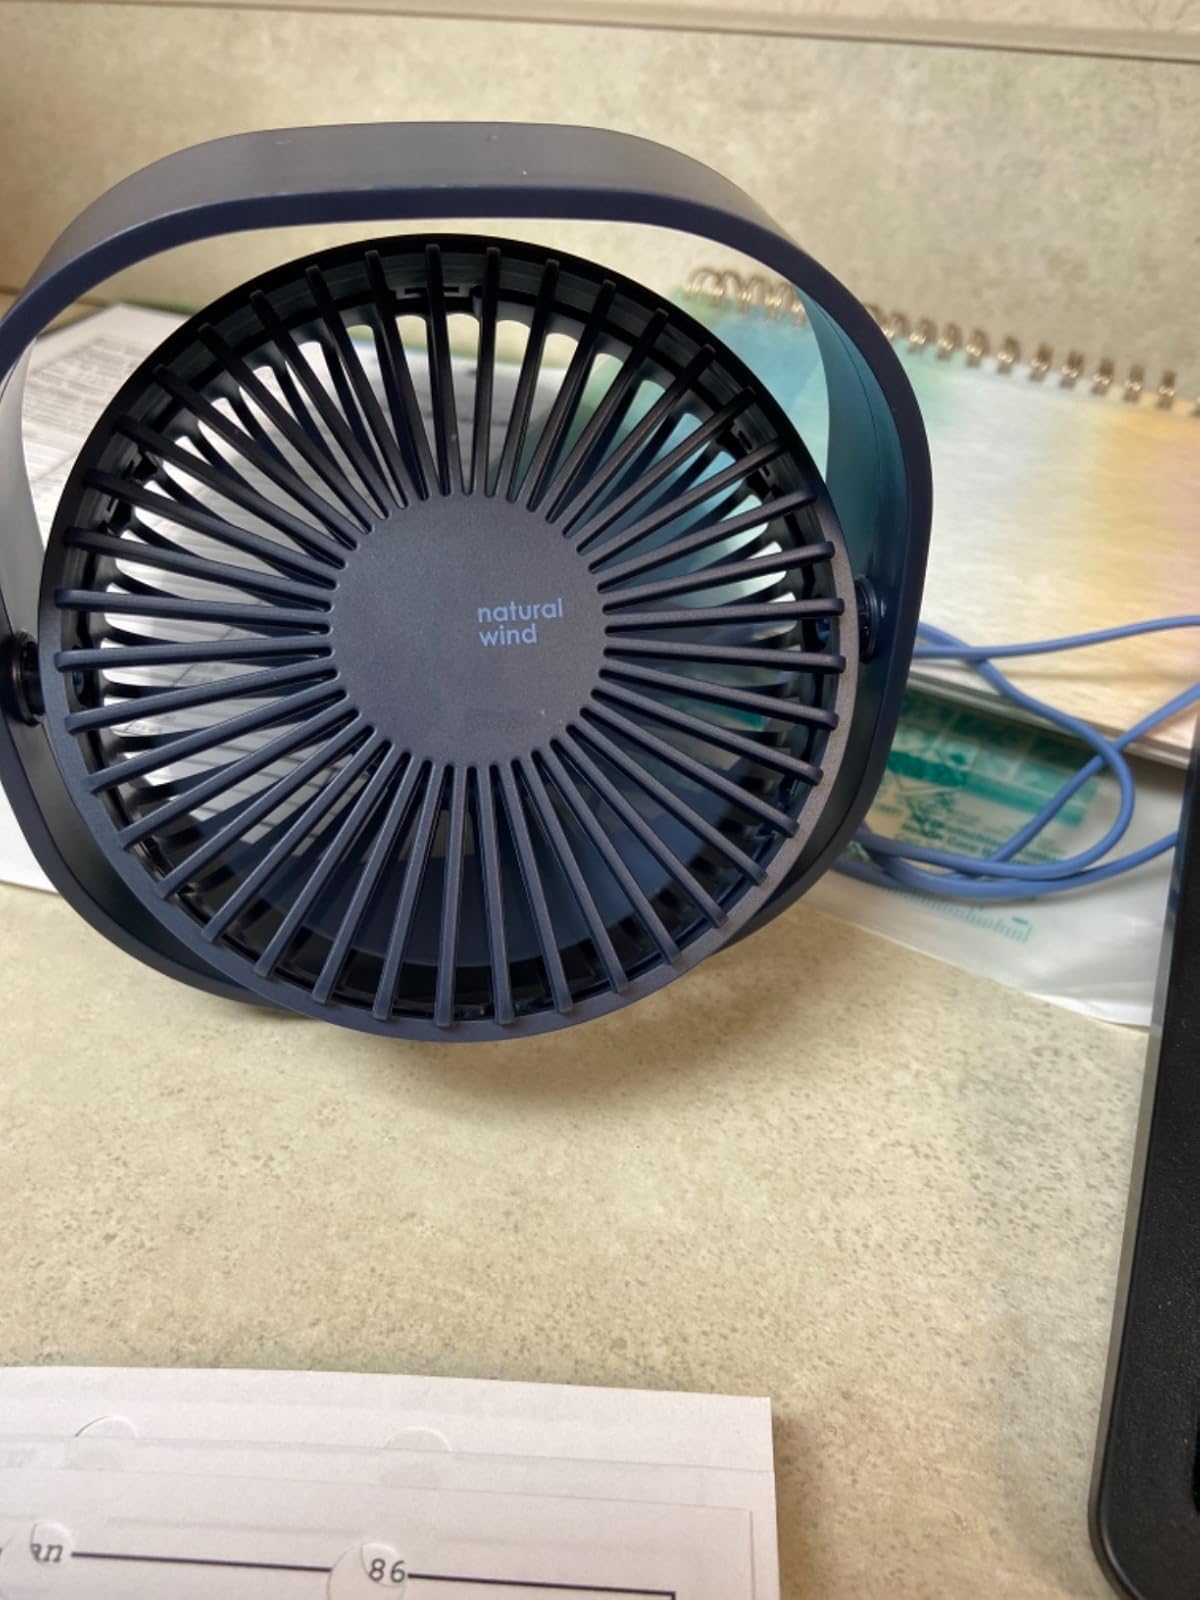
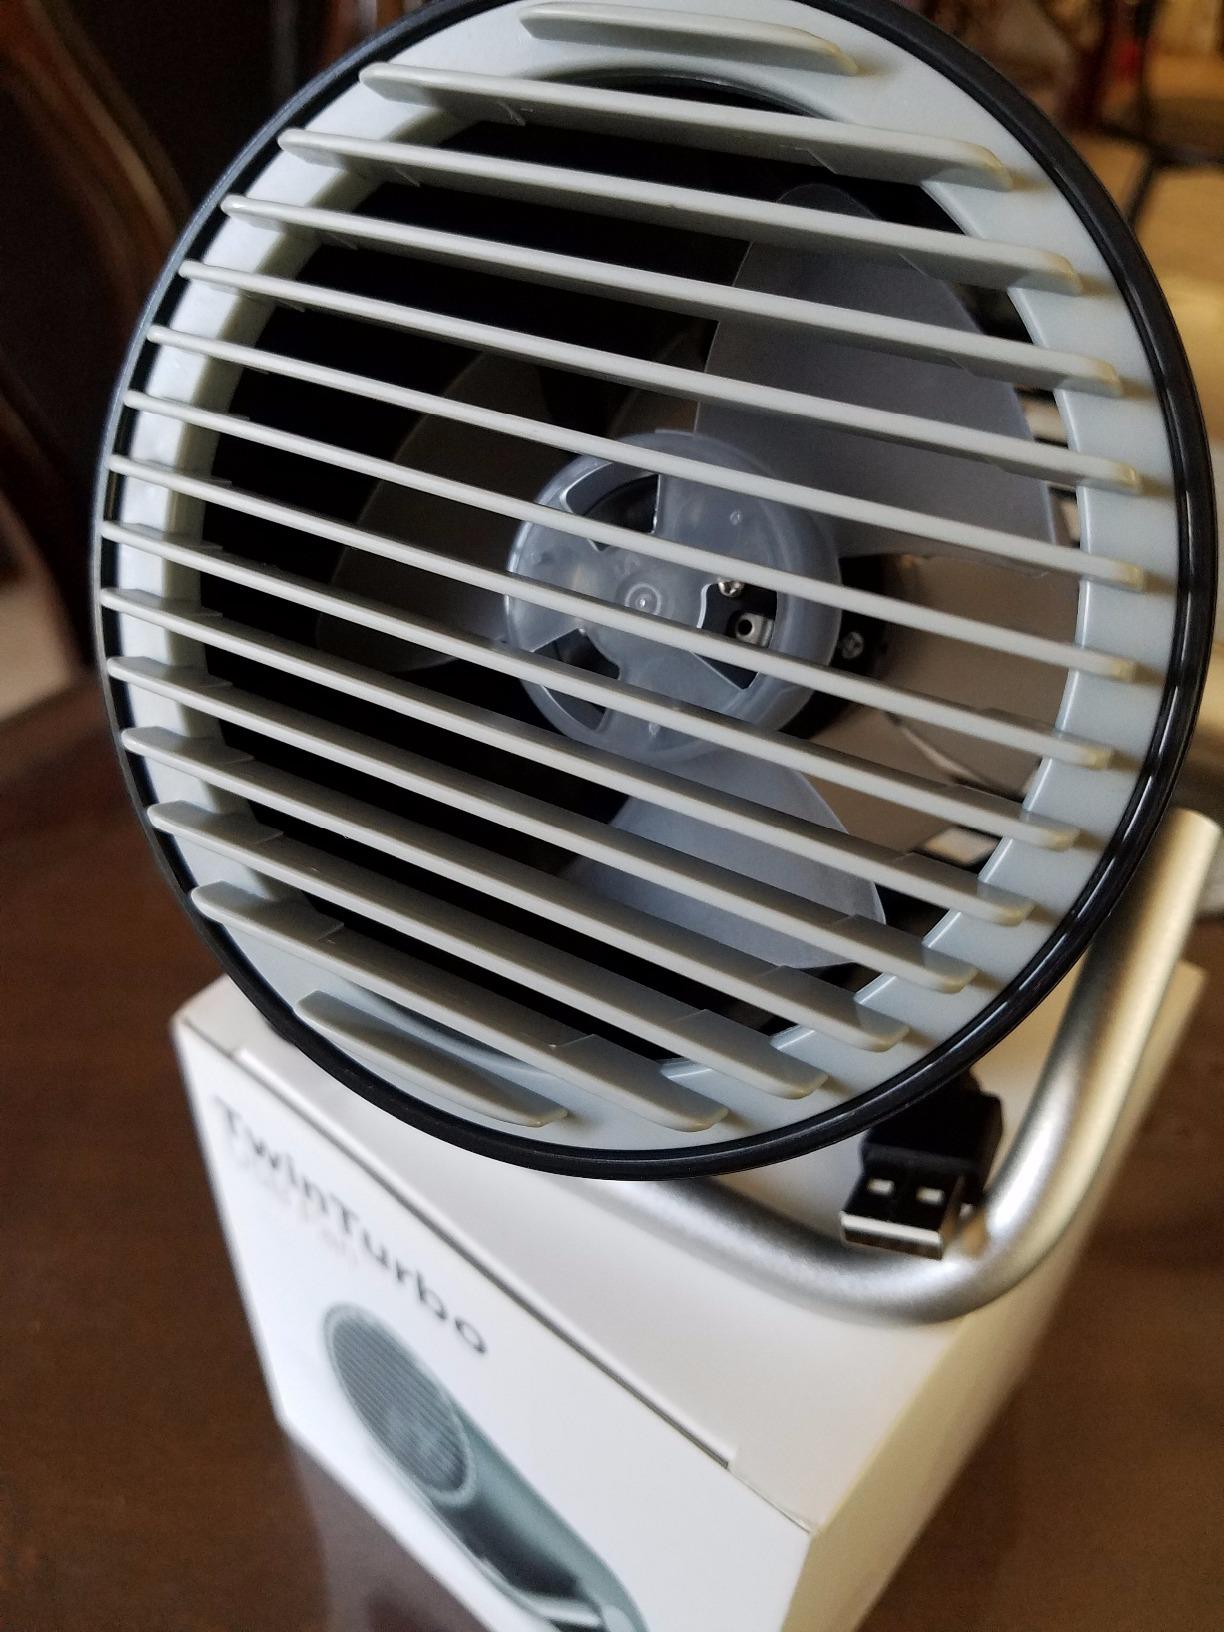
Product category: fan
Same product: no